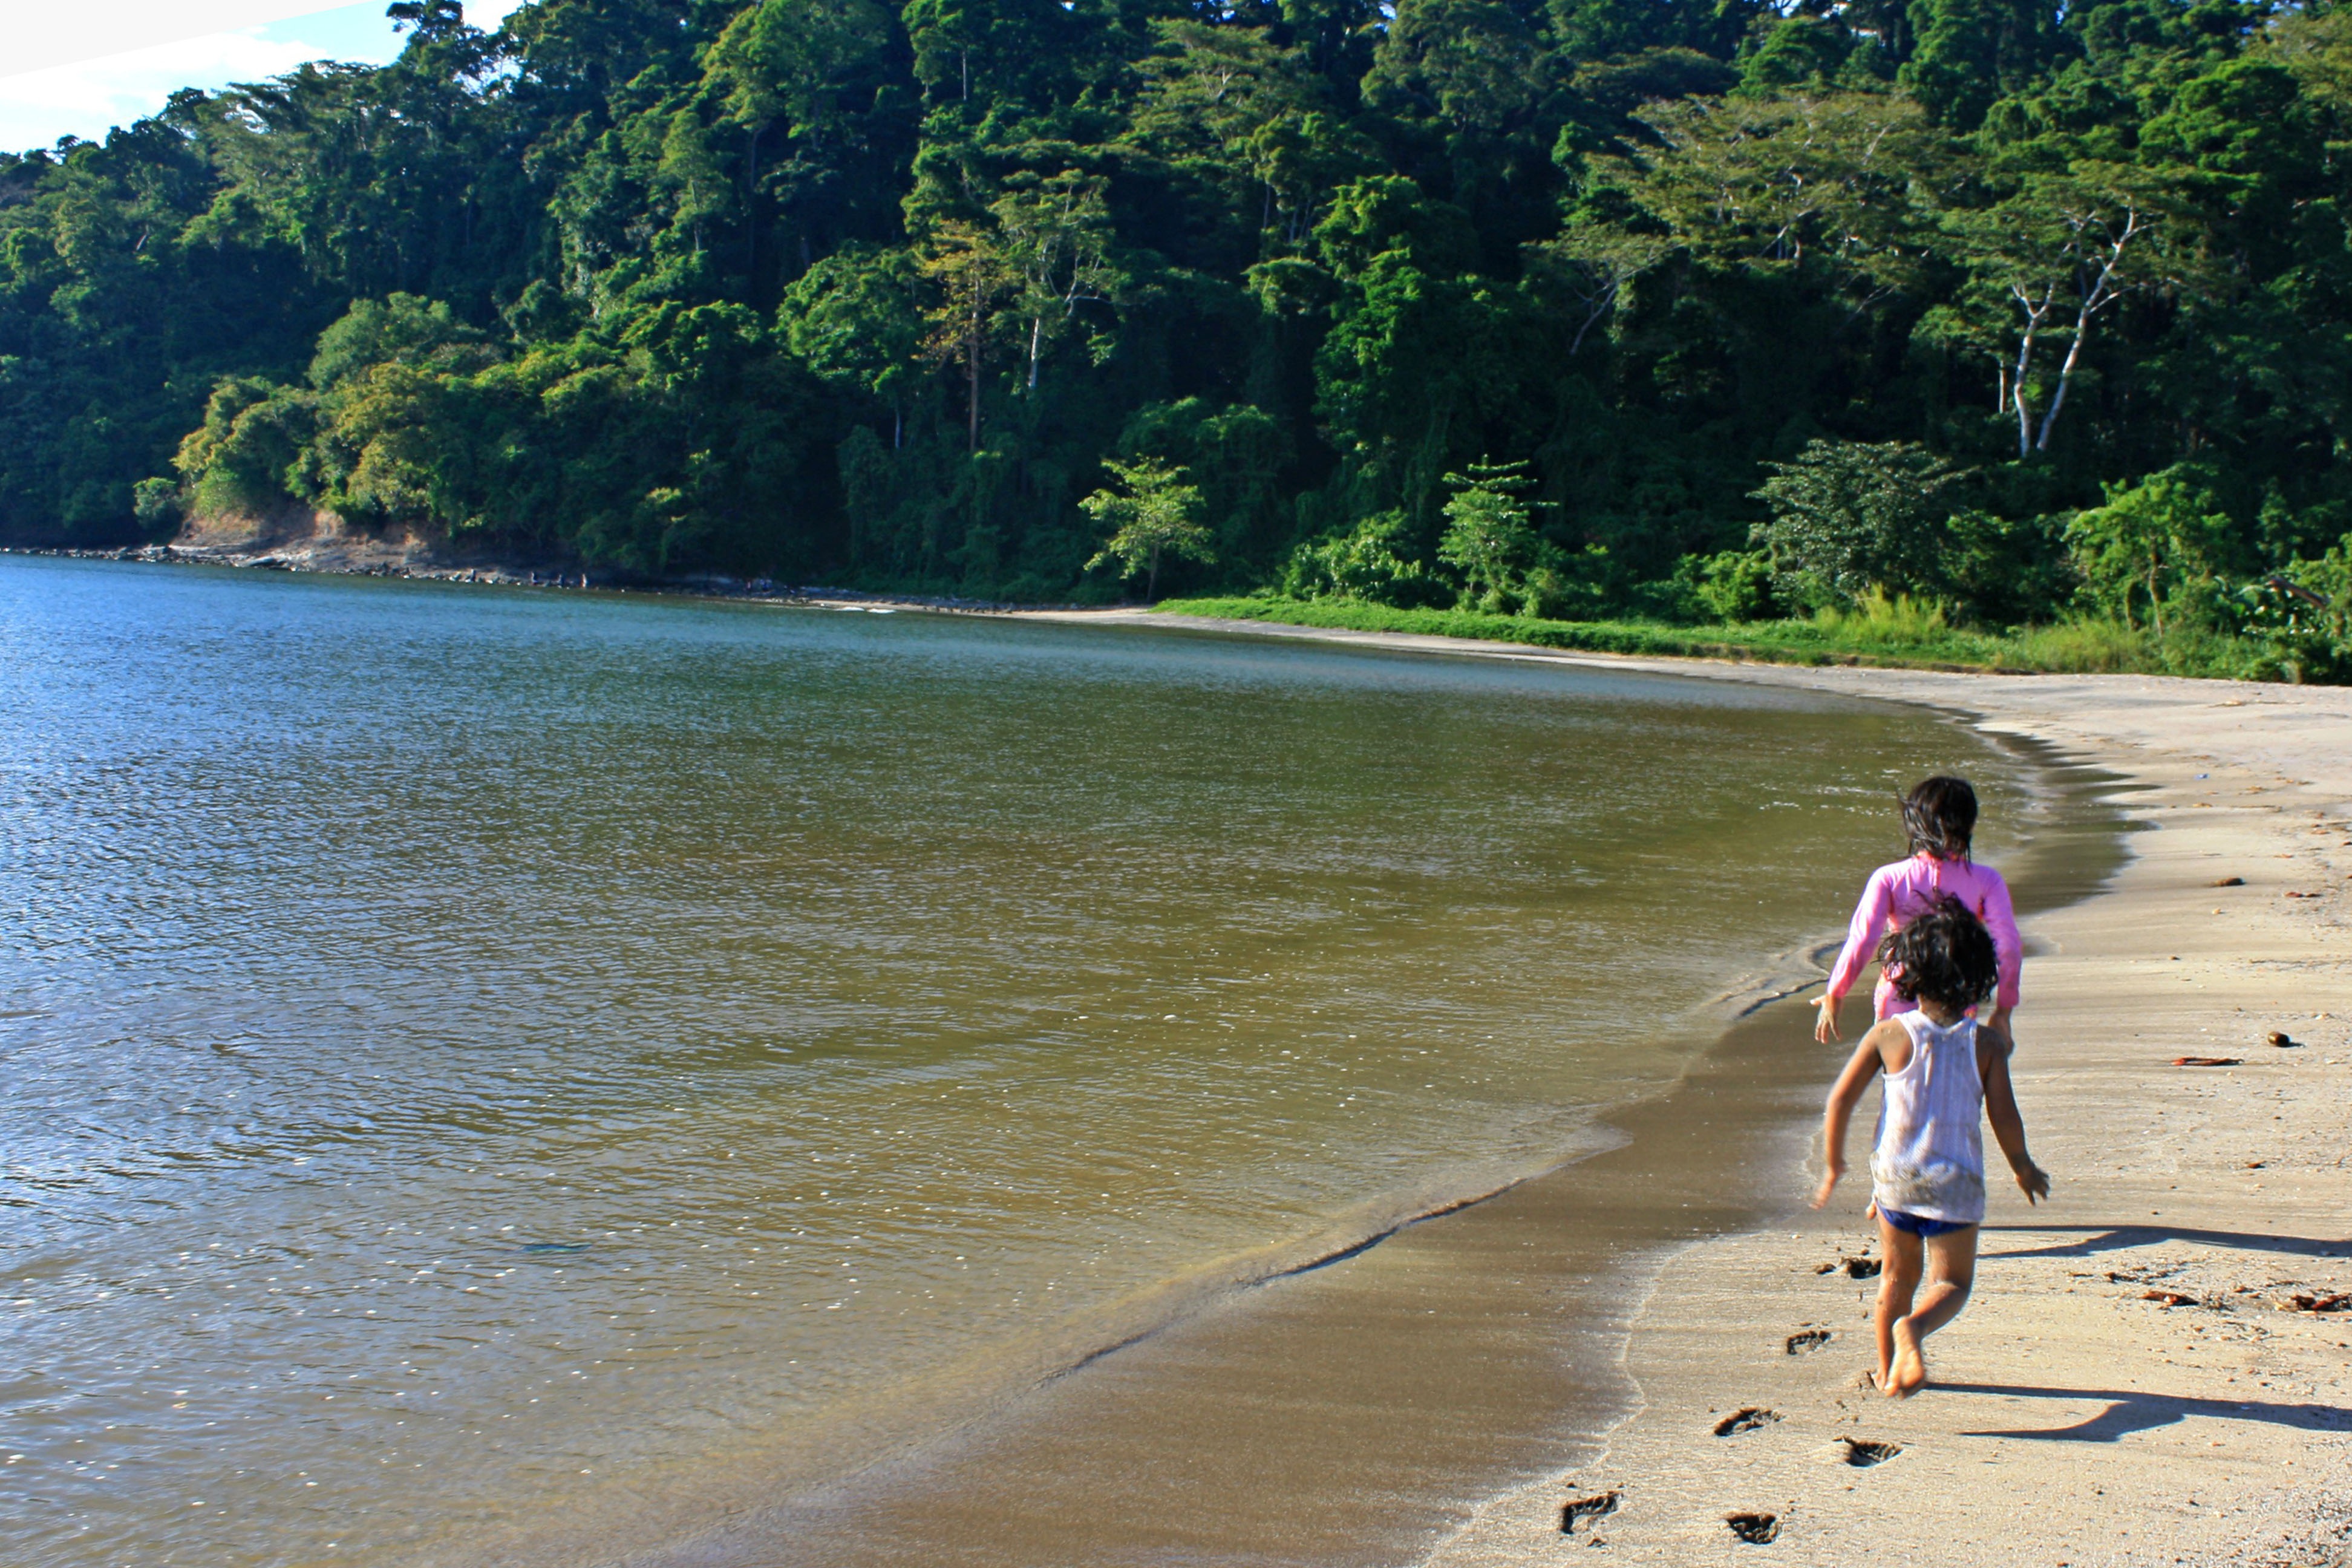
beach, sea, coast, water, shore, river, summer, vacation, travel, young, relax, bay, lifestyle, body of water, kids, fun, beach sand